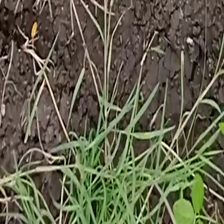
Weed species: Harali_(Cynodon_dactylon)